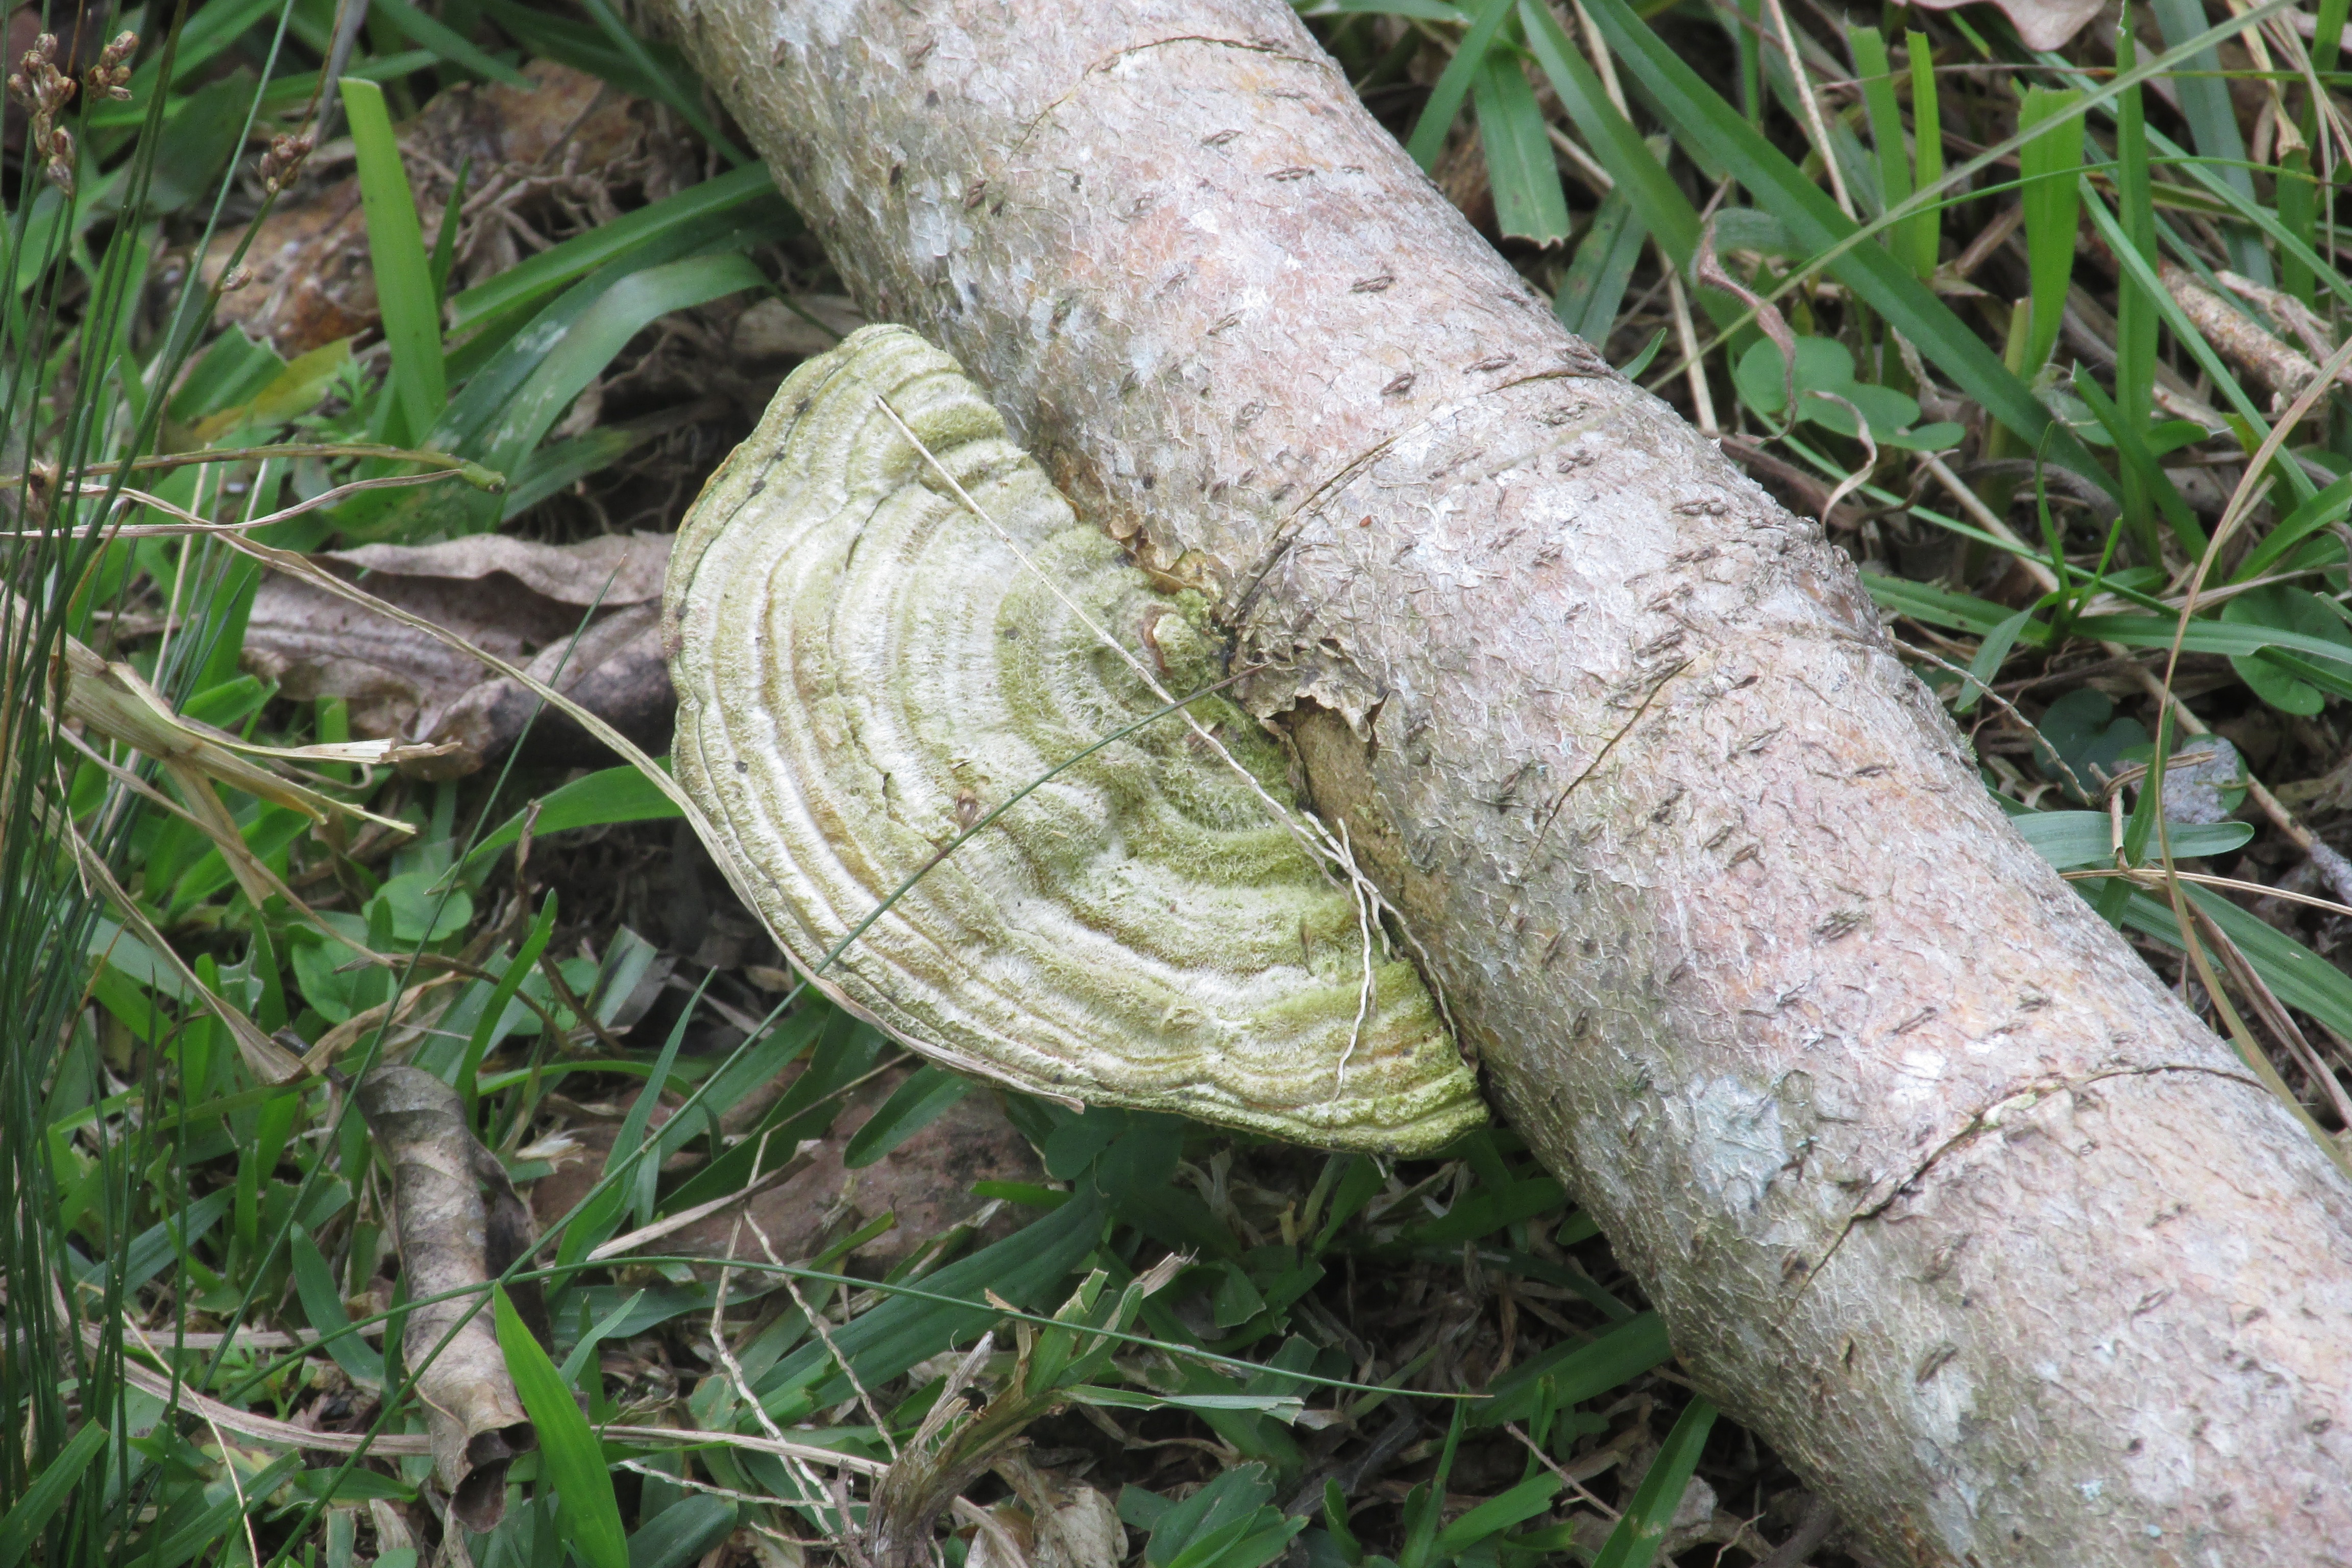
tree, trunk, insect, fauna, invertebrate, fungus, ear nerve, grass family, plant stem